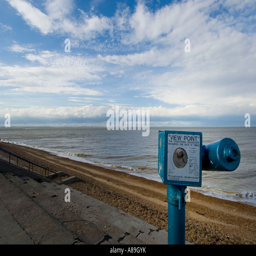
coin operated binoculars on the promenade